Santi Bernardino e Rocco, Chieri

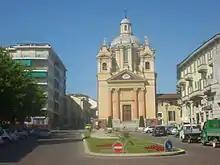

Santi Bernardino e Rocco is a Roman Catholic church located in Piazza Cavour, in the town of Chieri, Province of Turin, region of Piedmont, Italy.